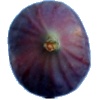
Label: fig